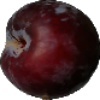
Label: Plum 1